United States of Love

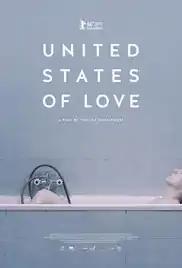
Film poster

United States of Love is a 2016 Polish drama film directed by Tomasz Wasilewski. It was selected to compete for the Golden Bear at the 66th Berlin International Film Festival. At Berlin, Wasilewski won the Silver Bear for Best Script.